Denali National Park and Preserve

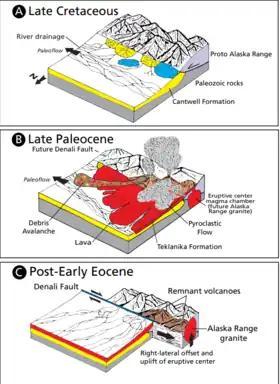
Tectonic history

Denali National Park and Preserve is located in the central area of the Alaska Range, a mountain chain extending across Alaska. Its best-known geologic feature is Denali, federally designated as Mount McKinley. Its elevation of makes it the highest mountain in North America. Its vertical relief (distance from base to peak) of is the highest of any mountain in the world. The mountain is still gaining about in height each year due to the continued convergence of the North American and Pacific Plates. The mountain is primarily made of granite, a hard rock that does not erode easily; this is why it has retained such a great height rather than being eroded.